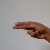
The image shows a hand gesture representing the letter 'H' in Indian Sign Language.